Asinara

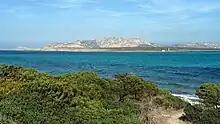

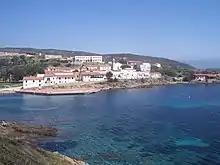
Cala d'Oliva, first village at the time of the prison.

Human habitation on the island dates back to the Neolithic Age, with Domus de Janas (sprites' houses) near Campu Perdu. Carved into soft limestone, the constructions are unique to the island.